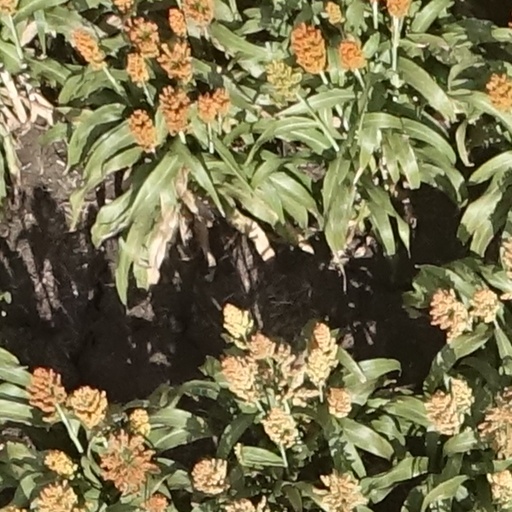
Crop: sorghum